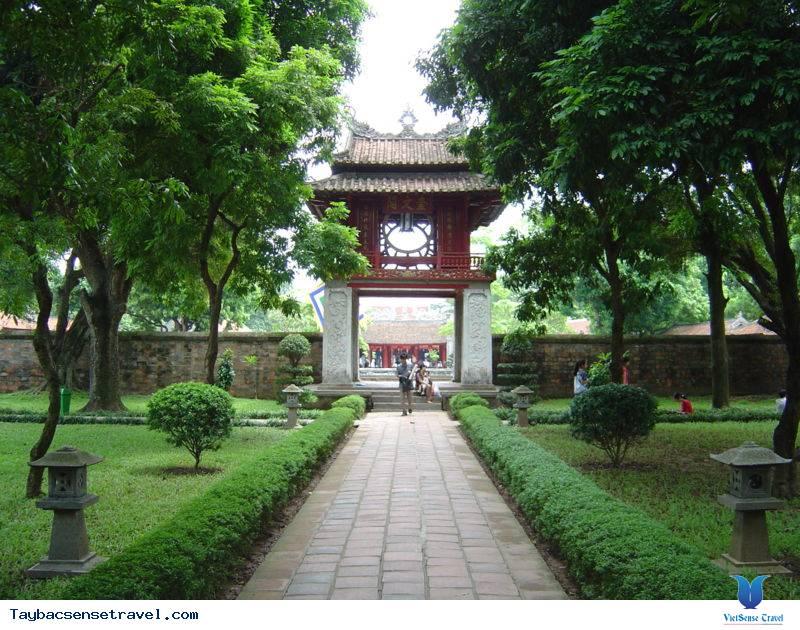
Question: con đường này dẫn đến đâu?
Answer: dẫn vào trong một khu di tích lịch sử